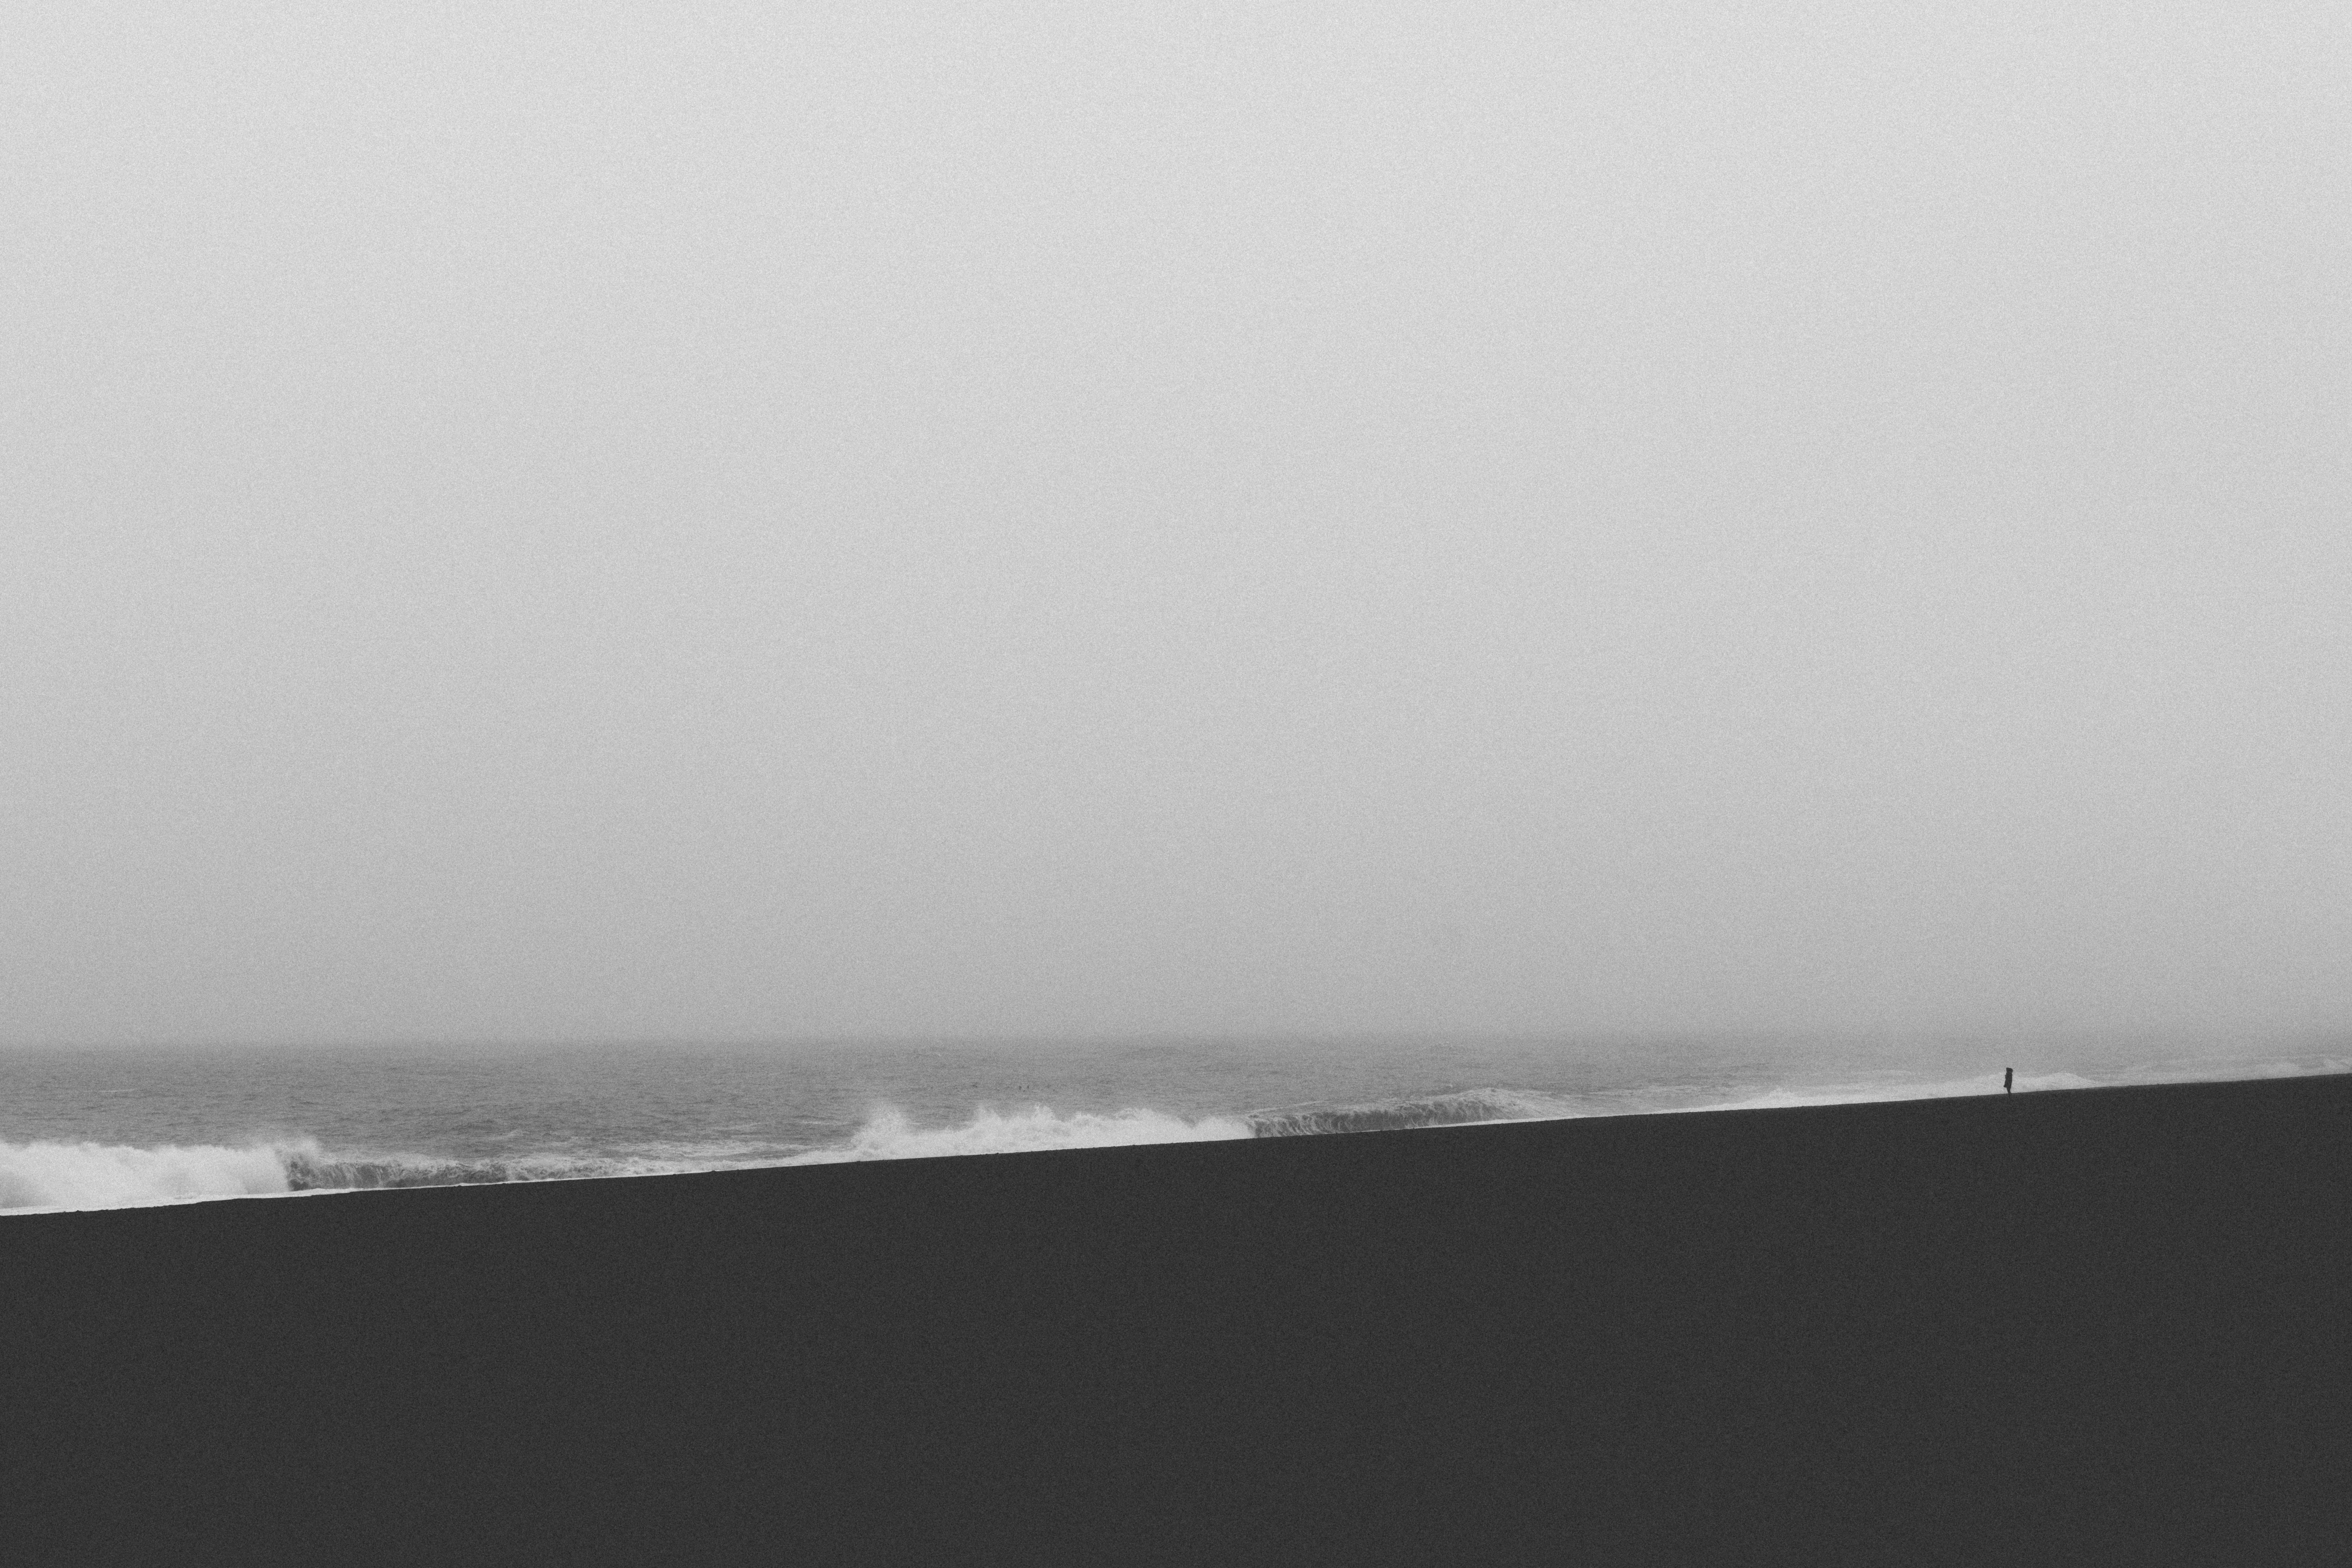
sea, coast, ocean, horizon, black and white, fog, mist, white, morning, wave, wind, weather, haze, monochrome, shape, monochrome photography, atmospheric phenomenon, atmosphere of earth, wind wave